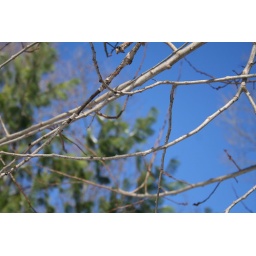
Twigs against Dec blue sky